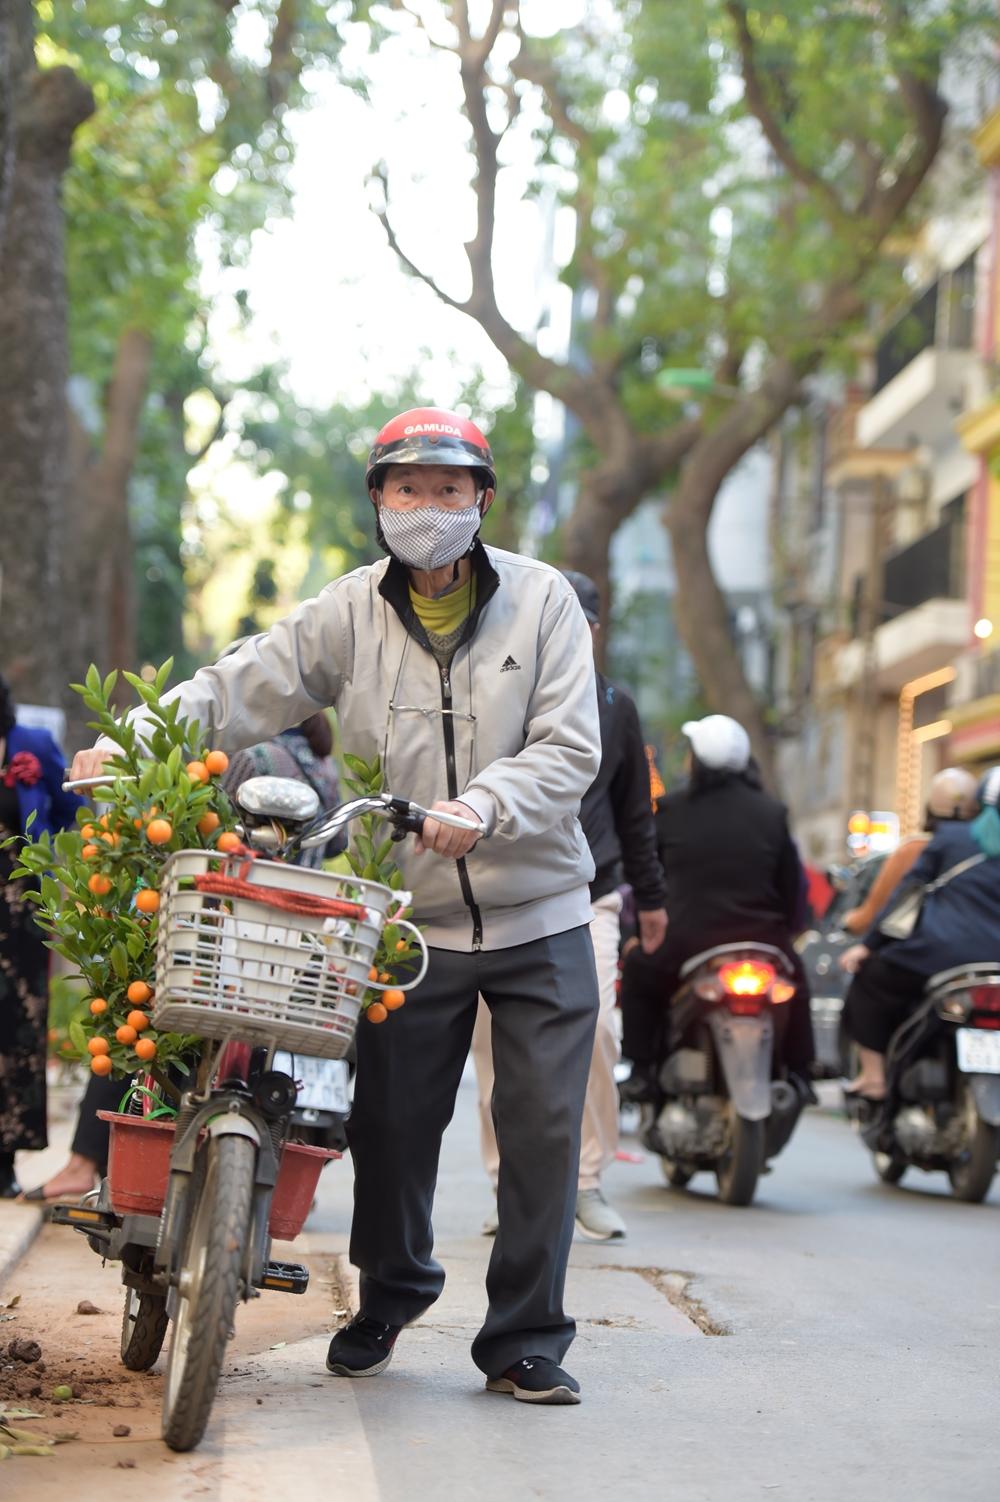
có một người đàn ông đang dắt xe ở bên đường